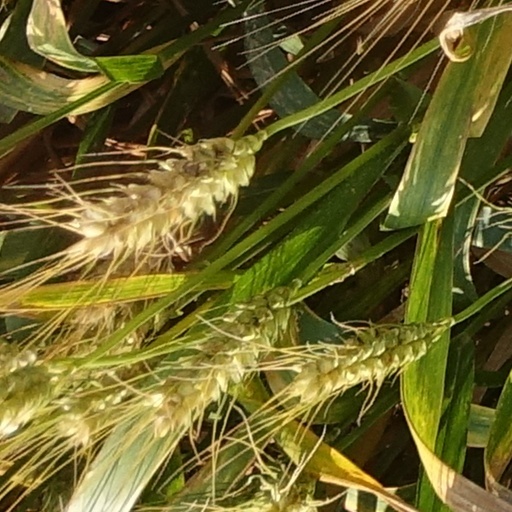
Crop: wheat